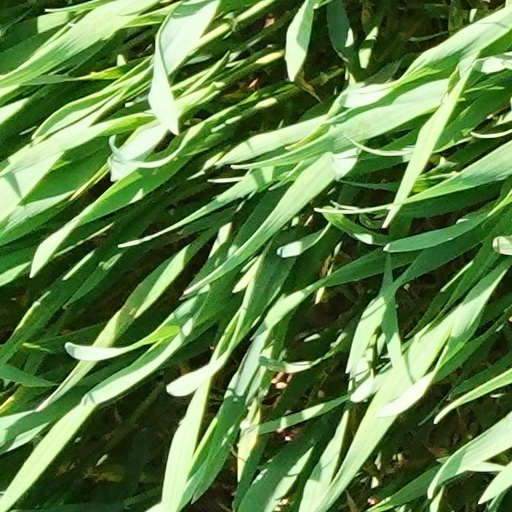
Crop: wheat